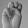
ASL letter: M